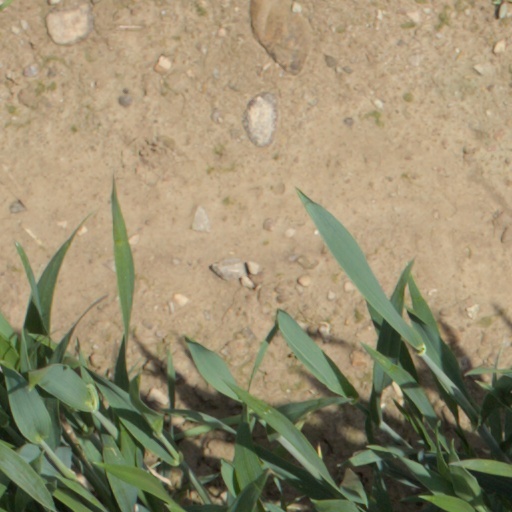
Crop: wheat